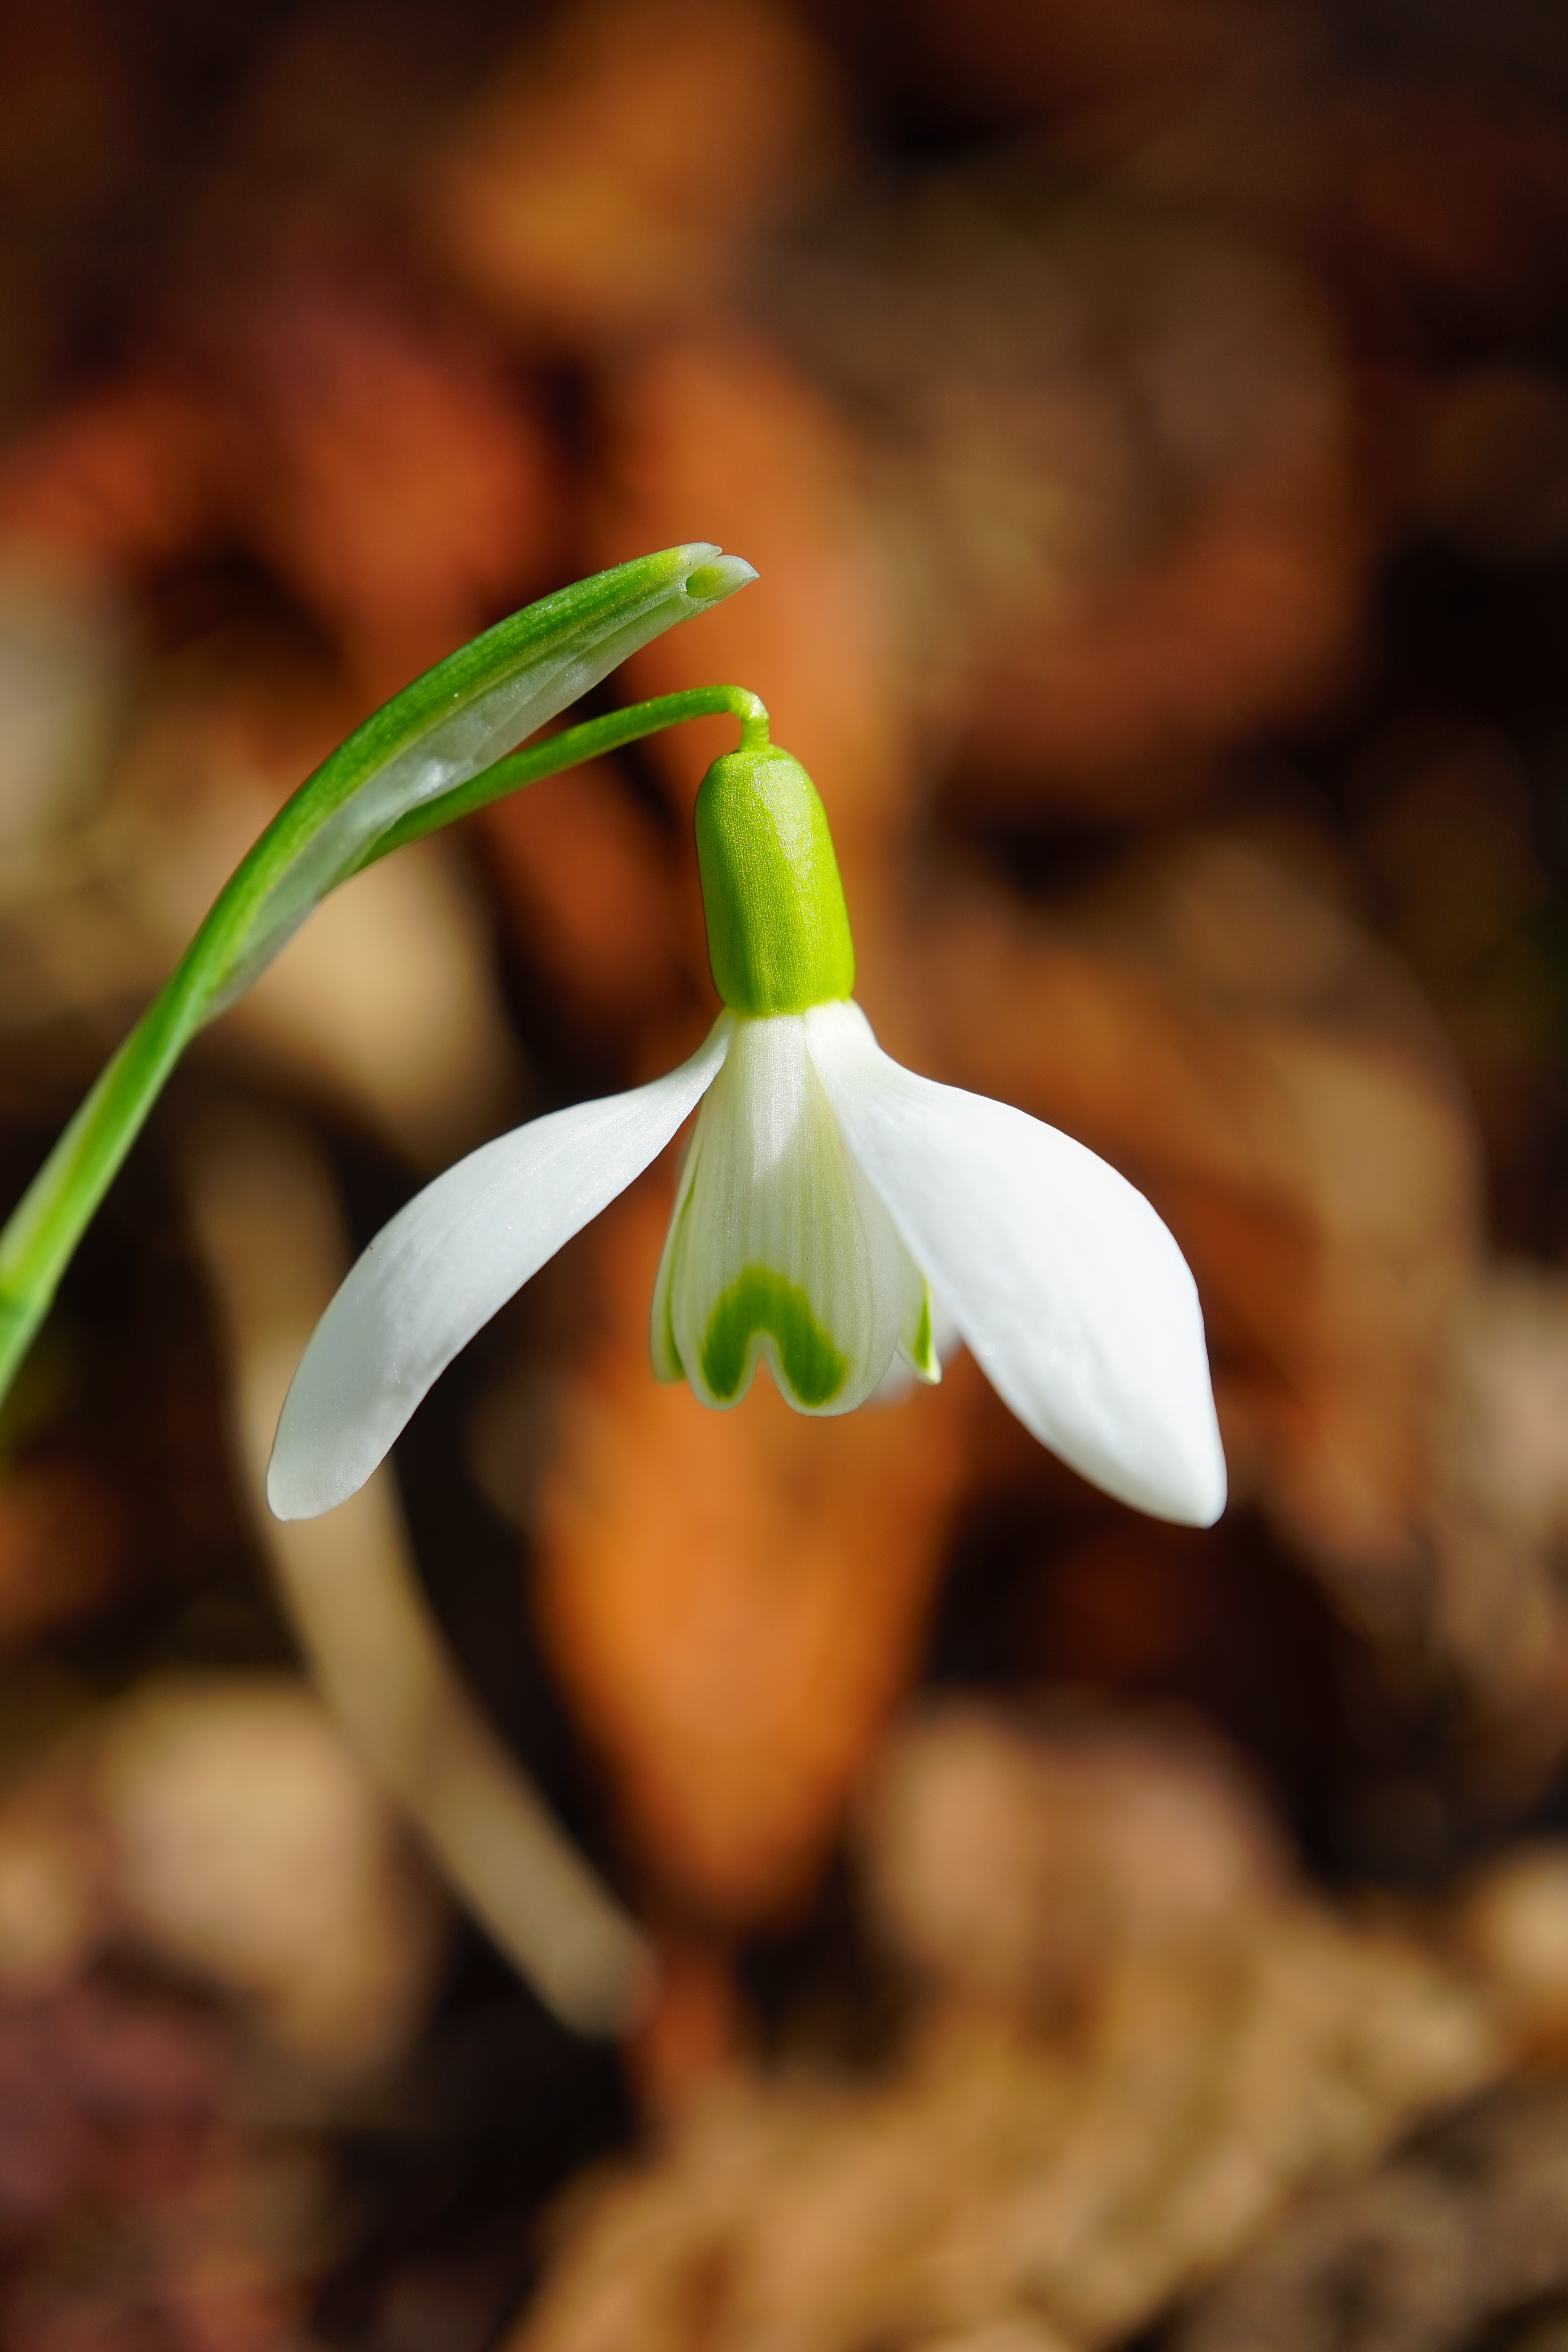
blossom, plant, leaf, flower, bloom, spring, macro, botany, close, flora, wildflower, close up, snowdrop, spring flower, galanthus, macro photography, flowering plant, signs of spring, amaryllis plant, amaryllidaceae, common snowdrop, plant stem, land plant, galanthus nivalis